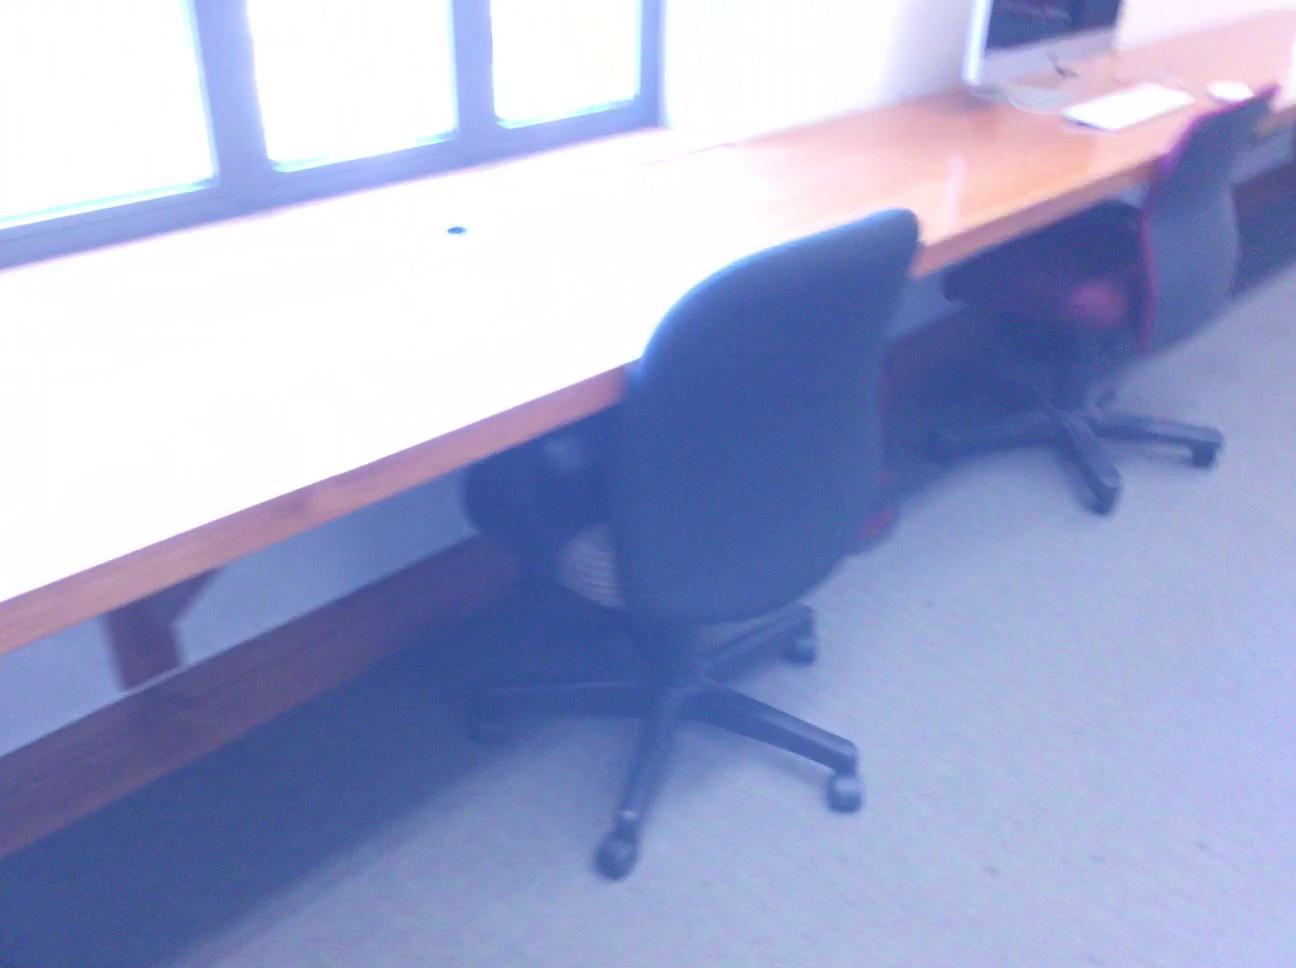
Question: Can the bin fit right of the monitor from the world's perspective? Final answer should be yes or no.
Answer: Yes